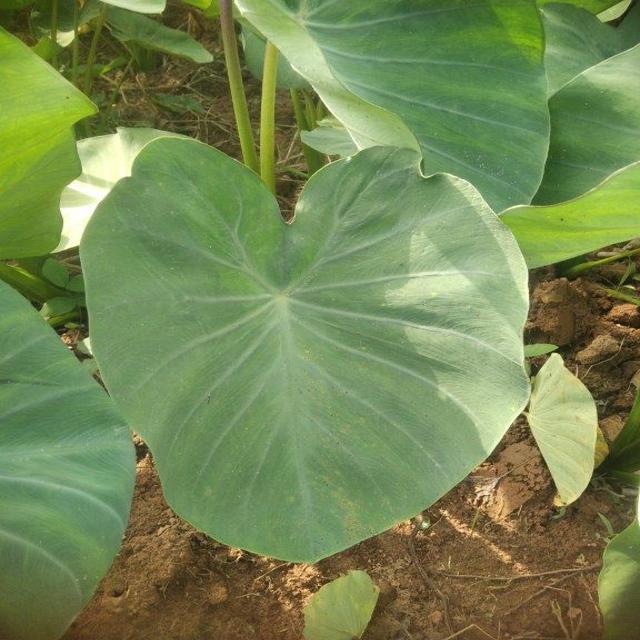
Label: Healthy